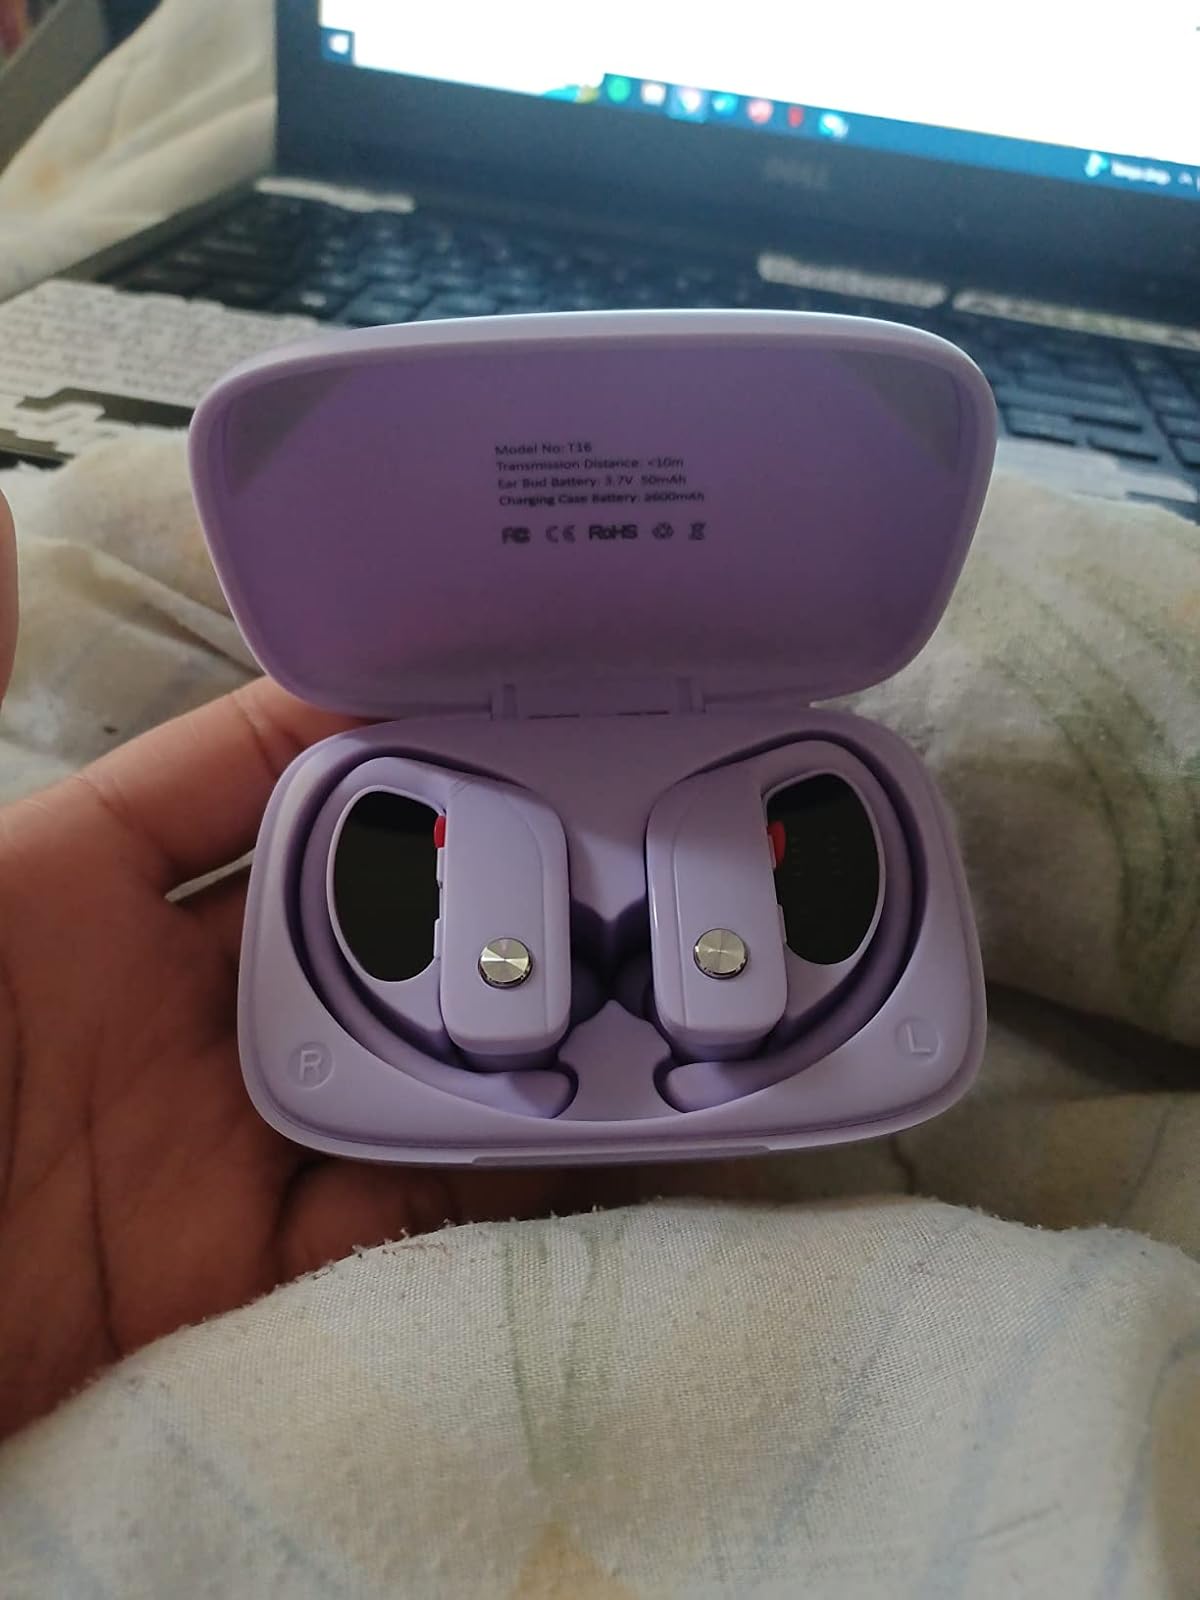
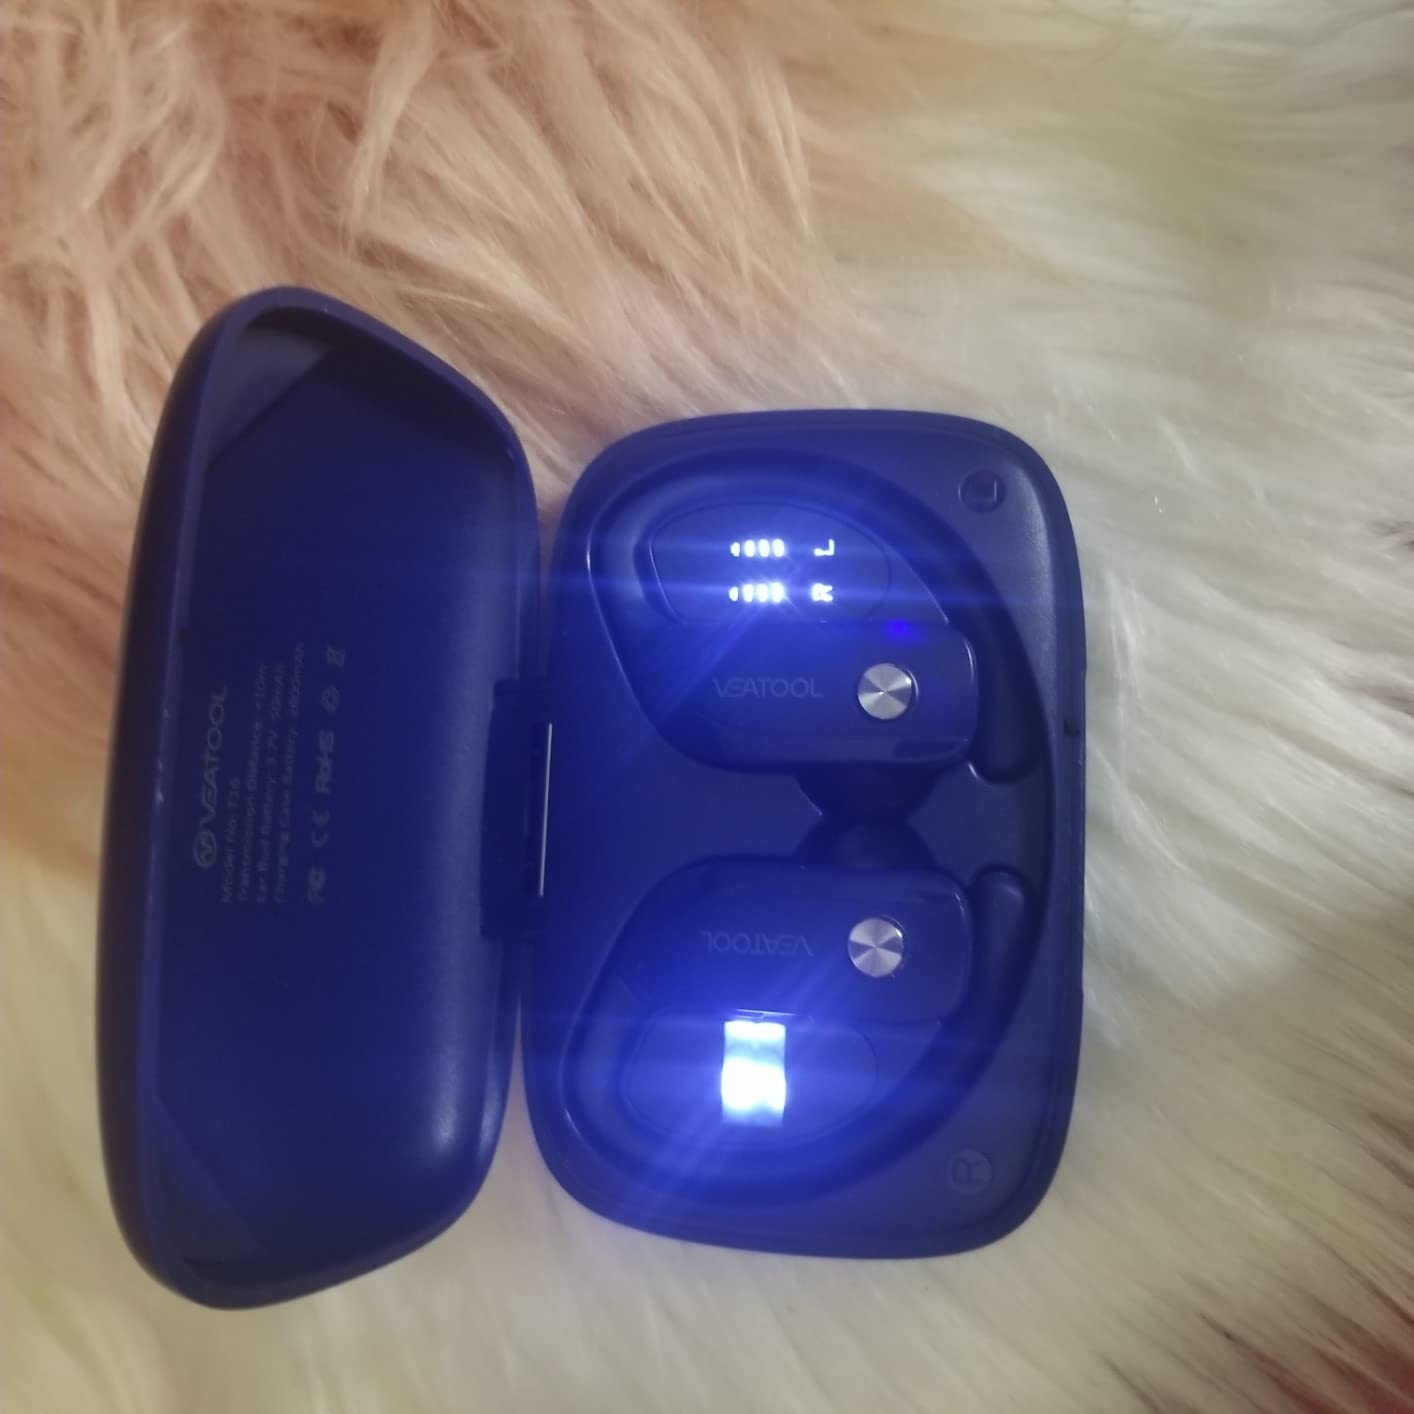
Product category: earbuds
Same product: no